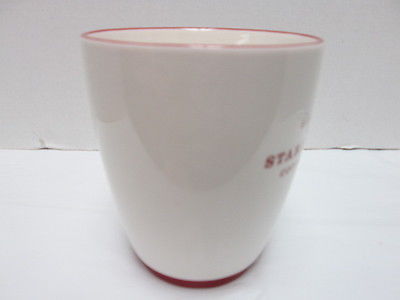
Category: mug